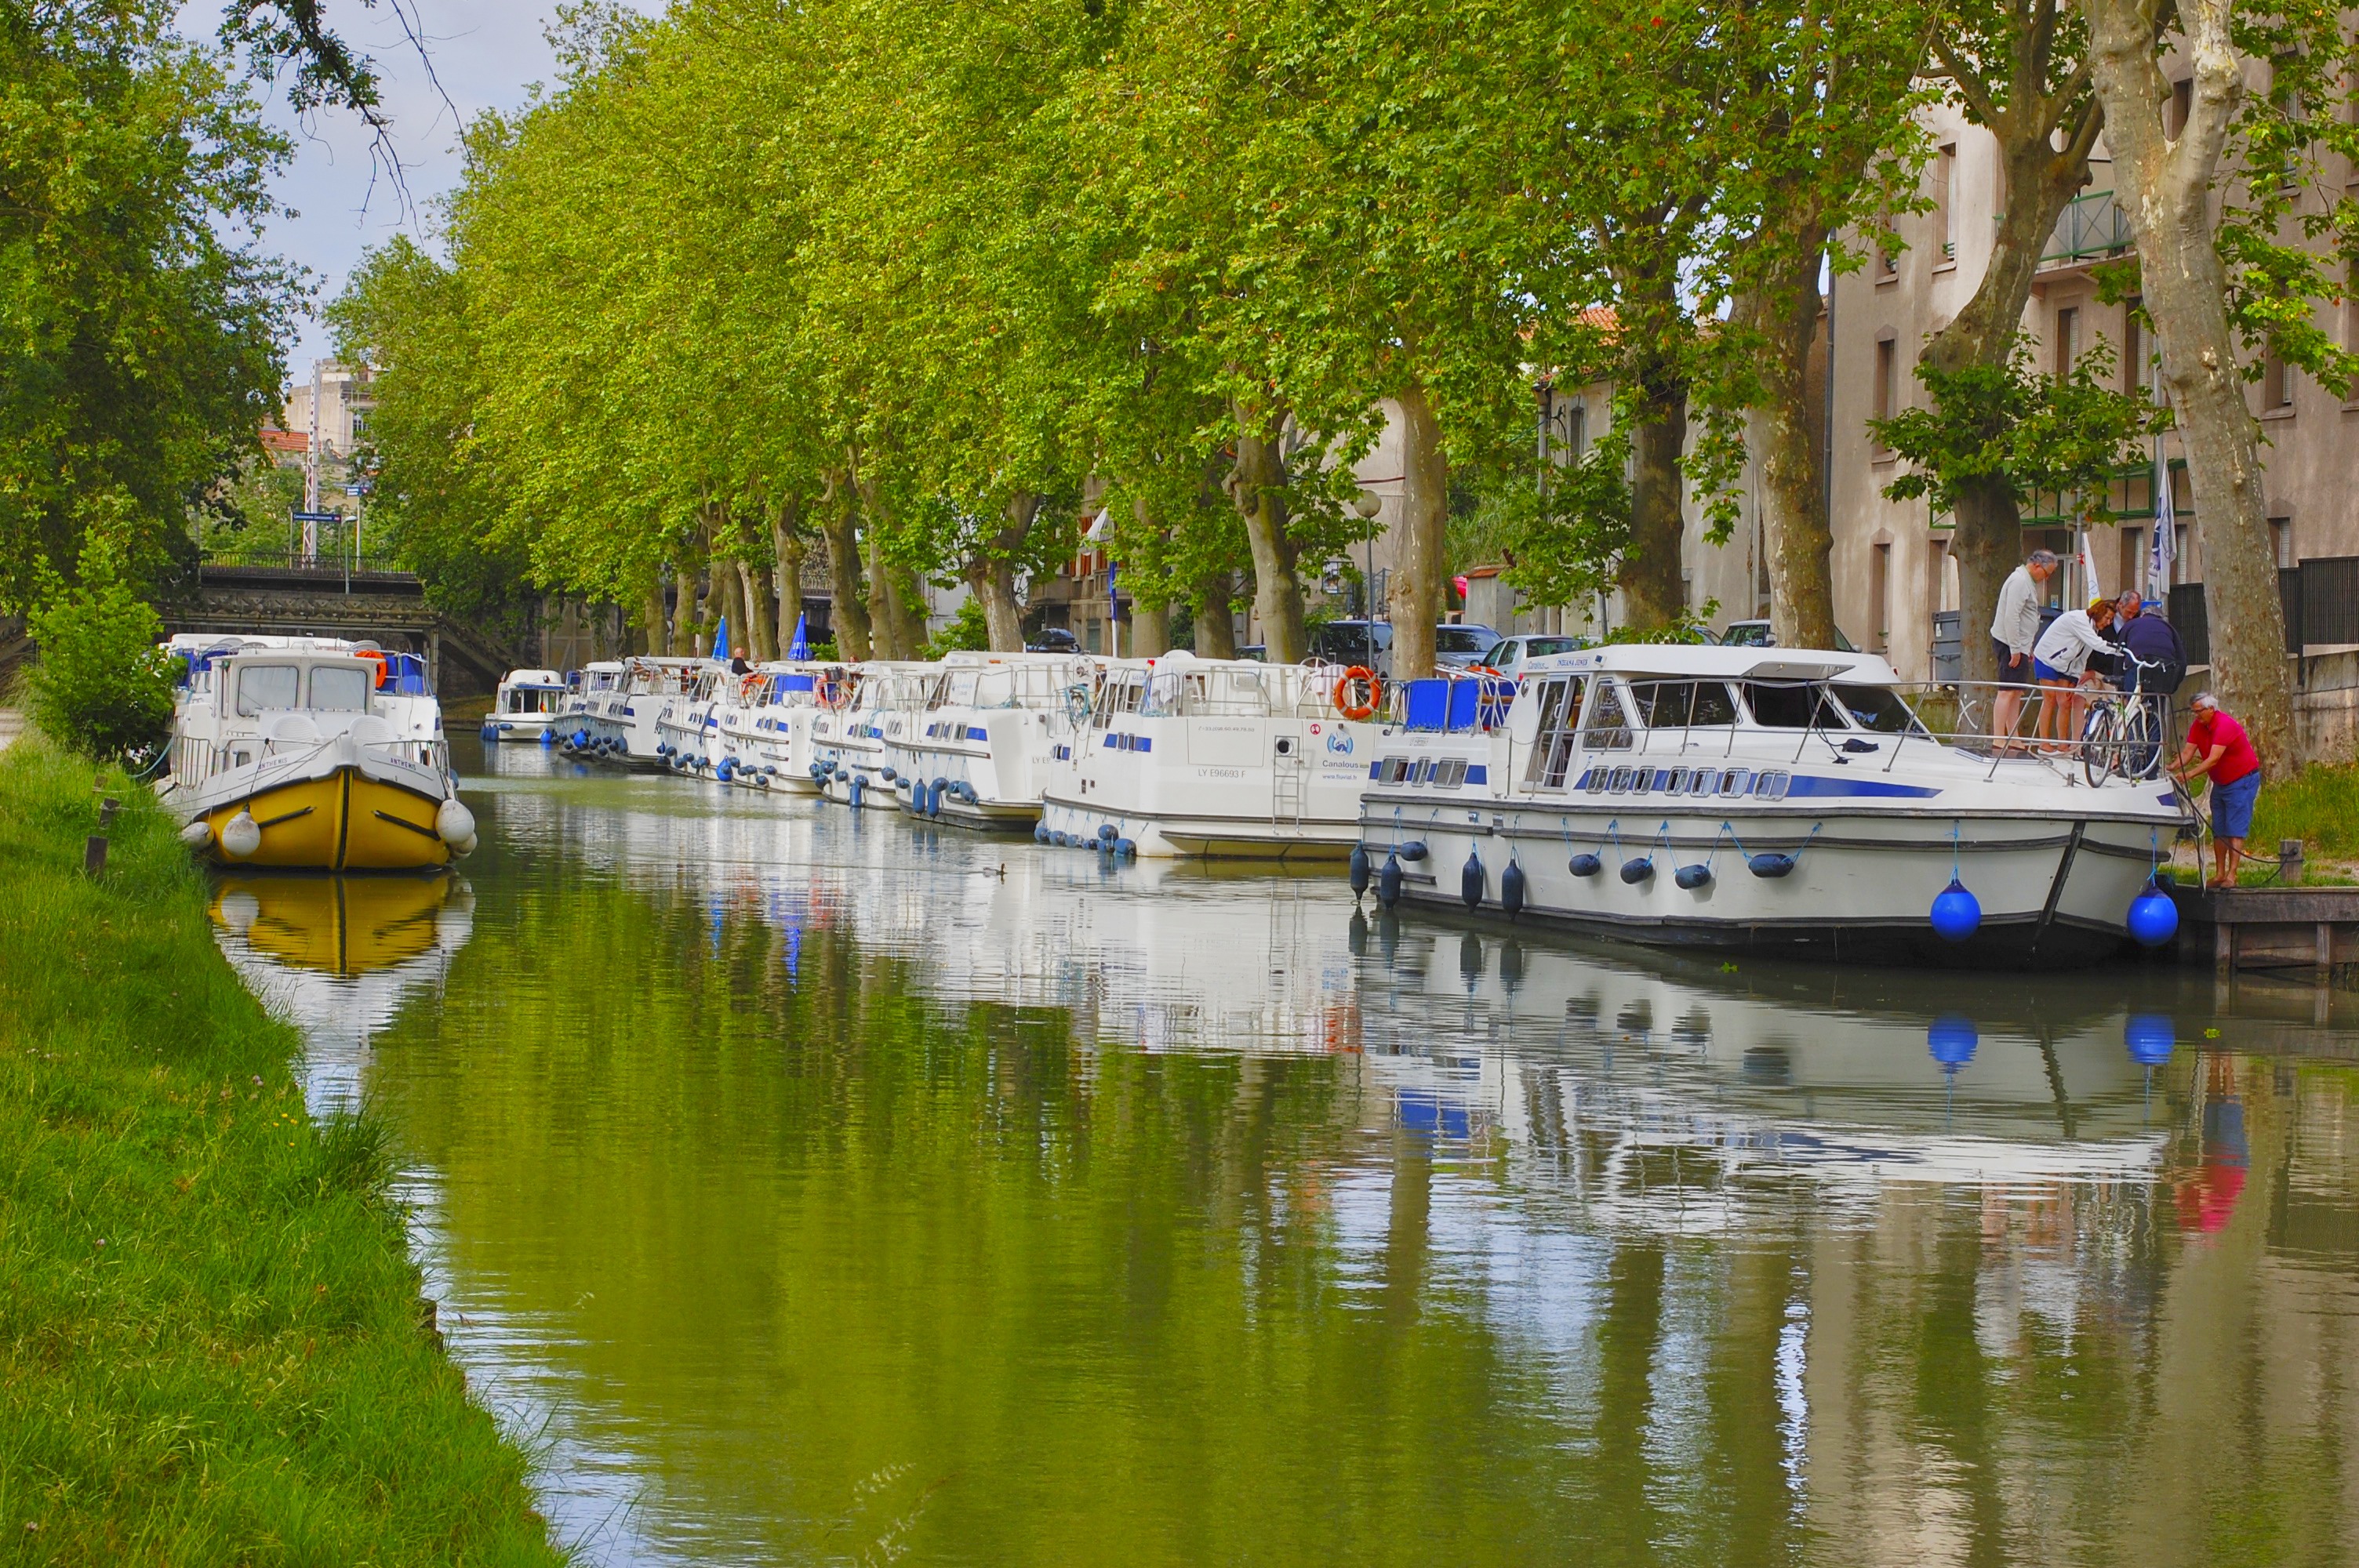
water, boat, river, canal, france, vehicle, waterway, body of water, boating, boats, carcassonne, channel, watercraft, docking, landform, yacht charter